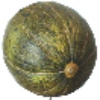
Label: Melon Piel de Sapo 1